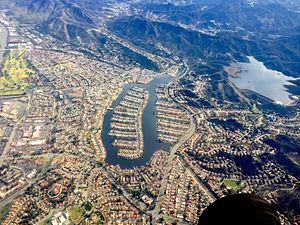
Westlake Village est une municipalité située dans le comté de Los Angeles et dans le comté de Ventura au sud de la ville de Thousand Oaks, en Californie, aux États-Unis. Au recensement de 2010 sa population était de 8 270 habitants.